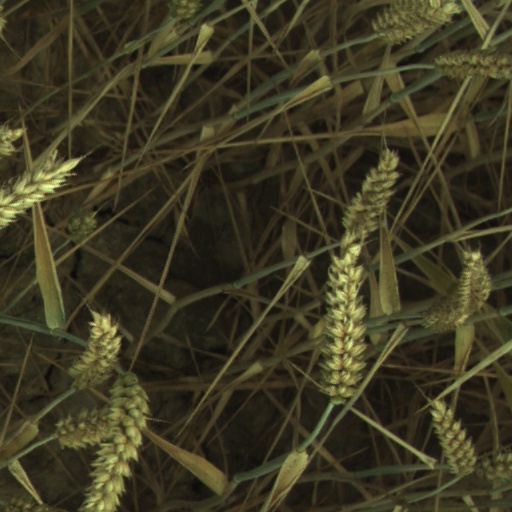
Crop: wheat